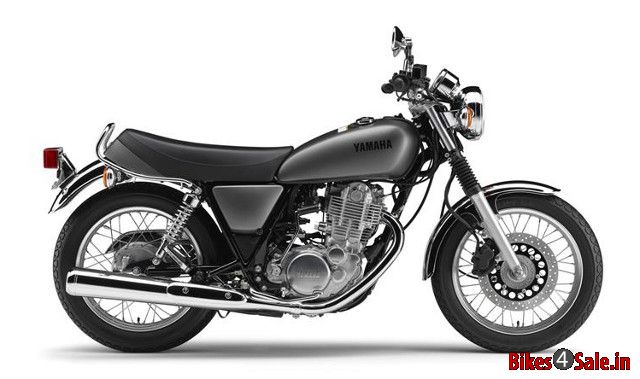
Vehicle type: Motorcycles